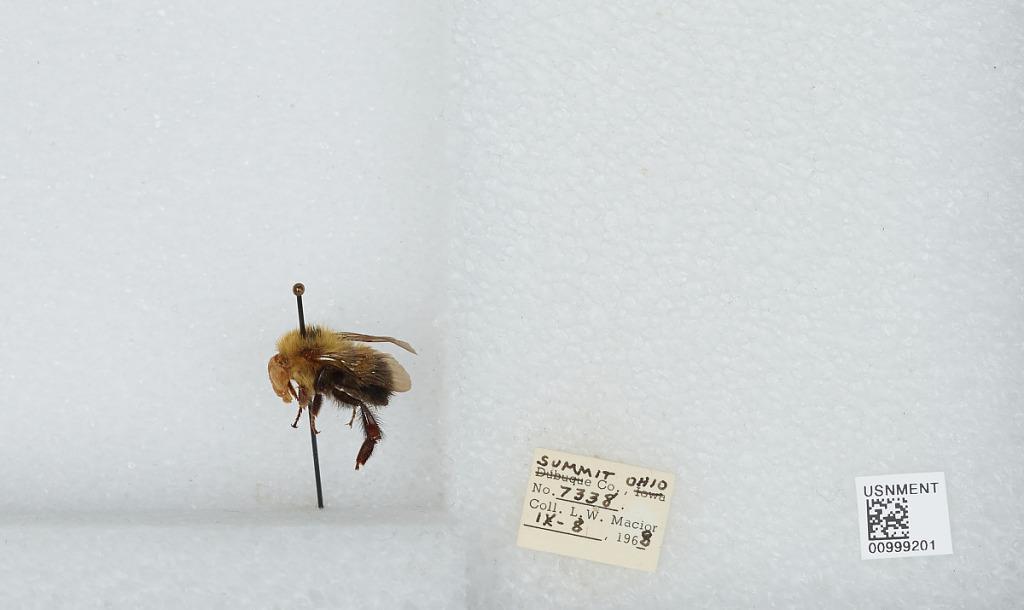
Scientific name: Bombus (Pyrobombus) vagans vagans Smith
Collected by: L. Macior
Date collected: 1968-9-8
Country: United States
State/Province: Ohio
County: Summit
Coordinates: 41.0917, -81.5594